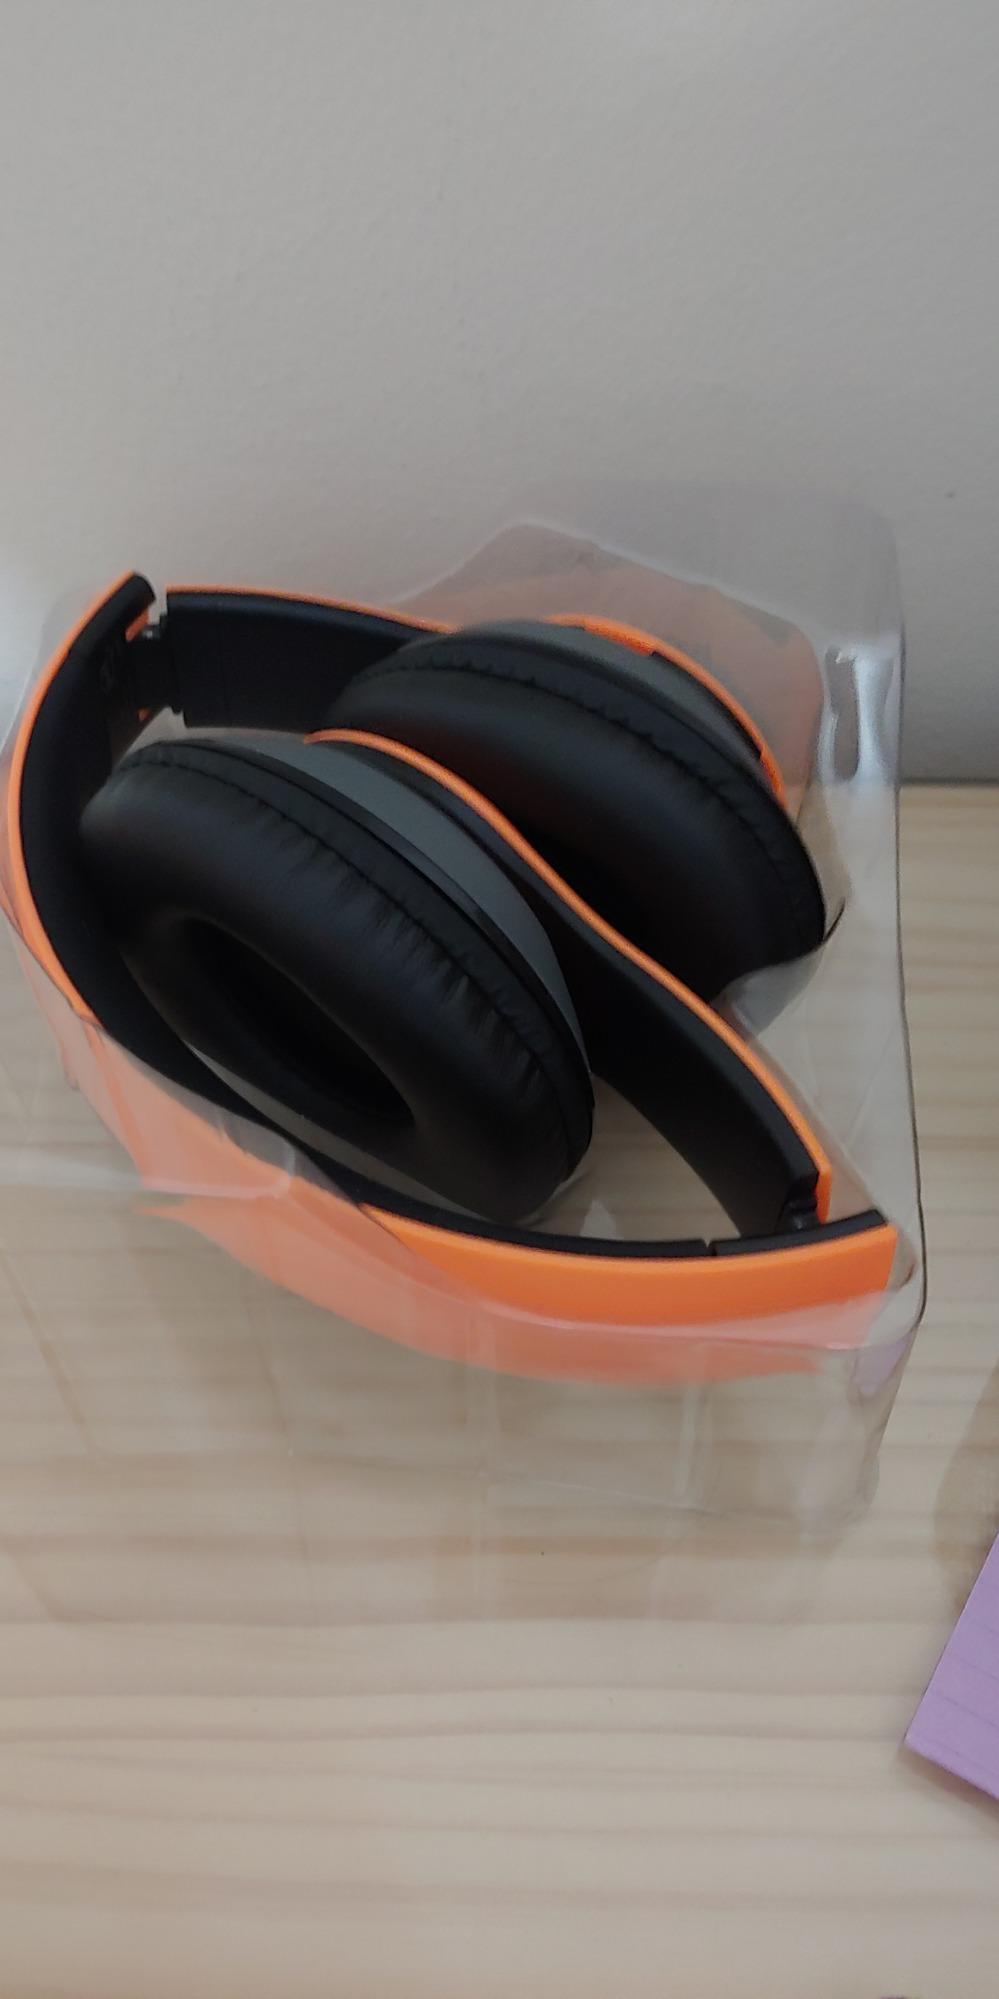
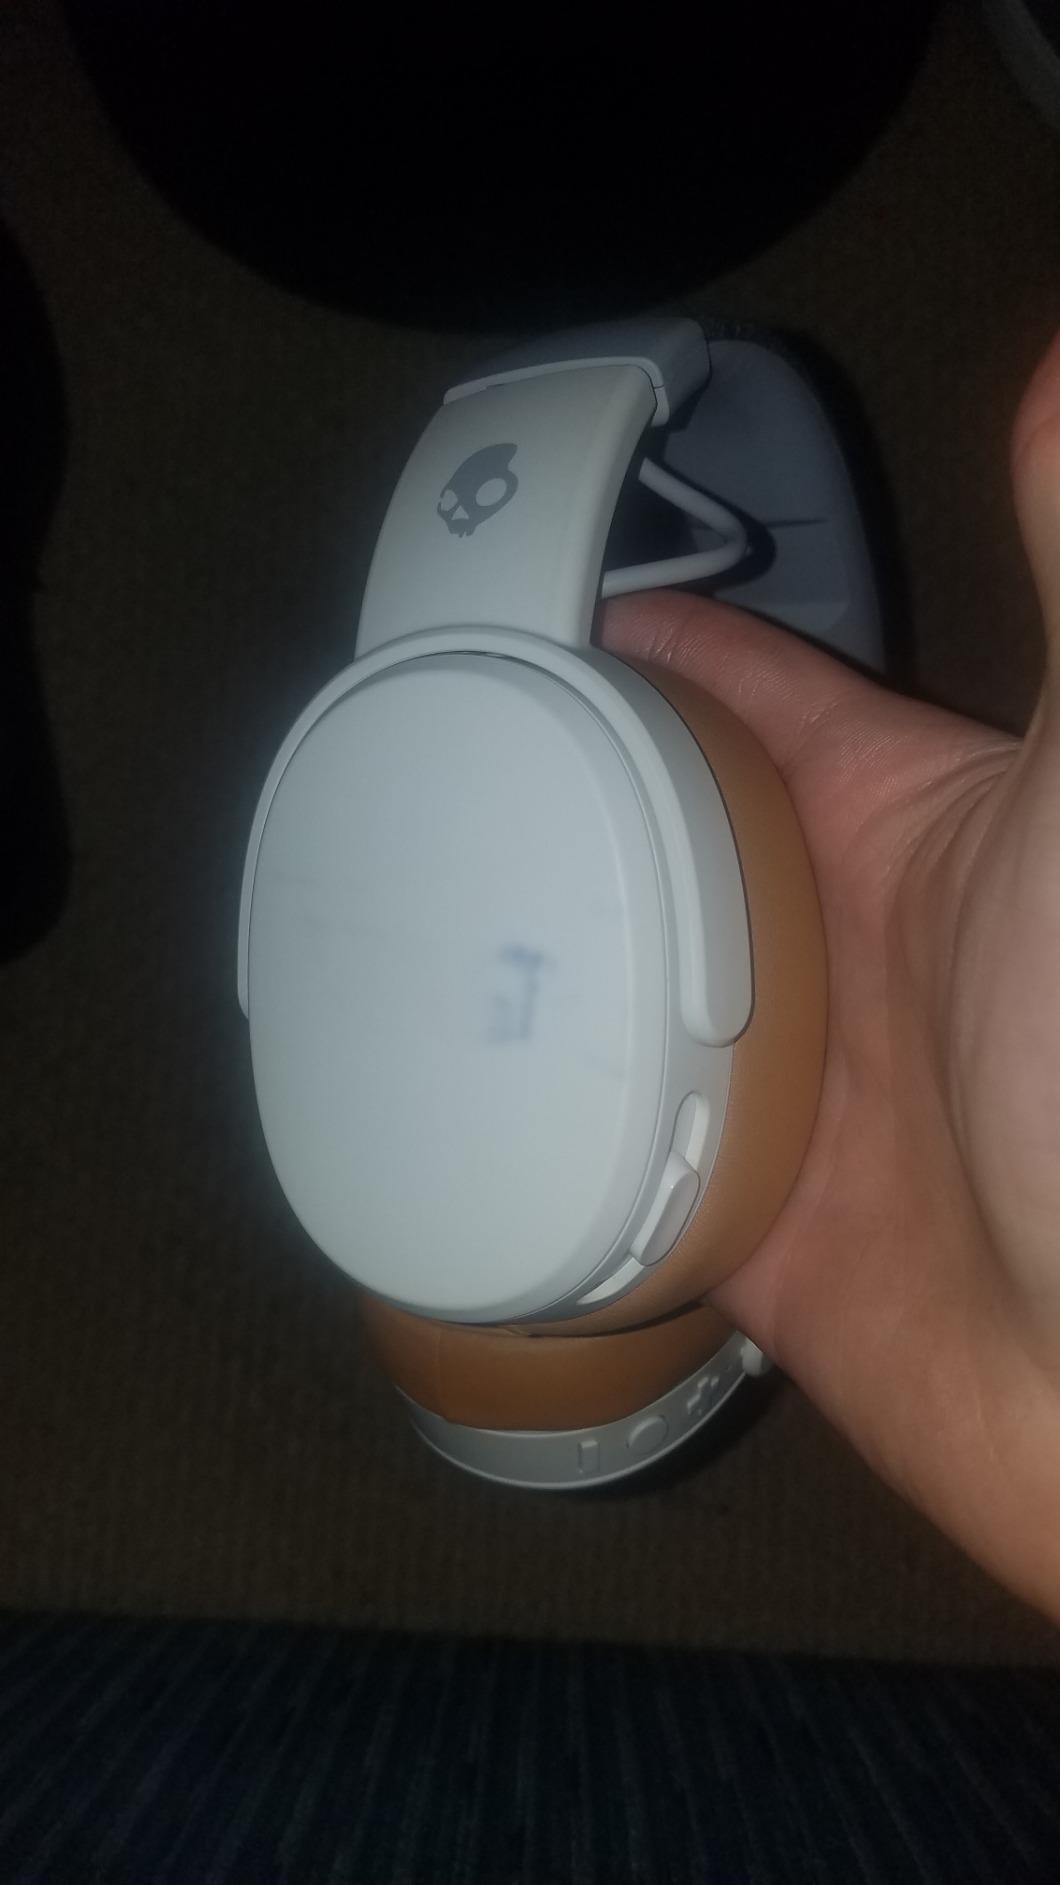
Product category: headphones
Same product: no